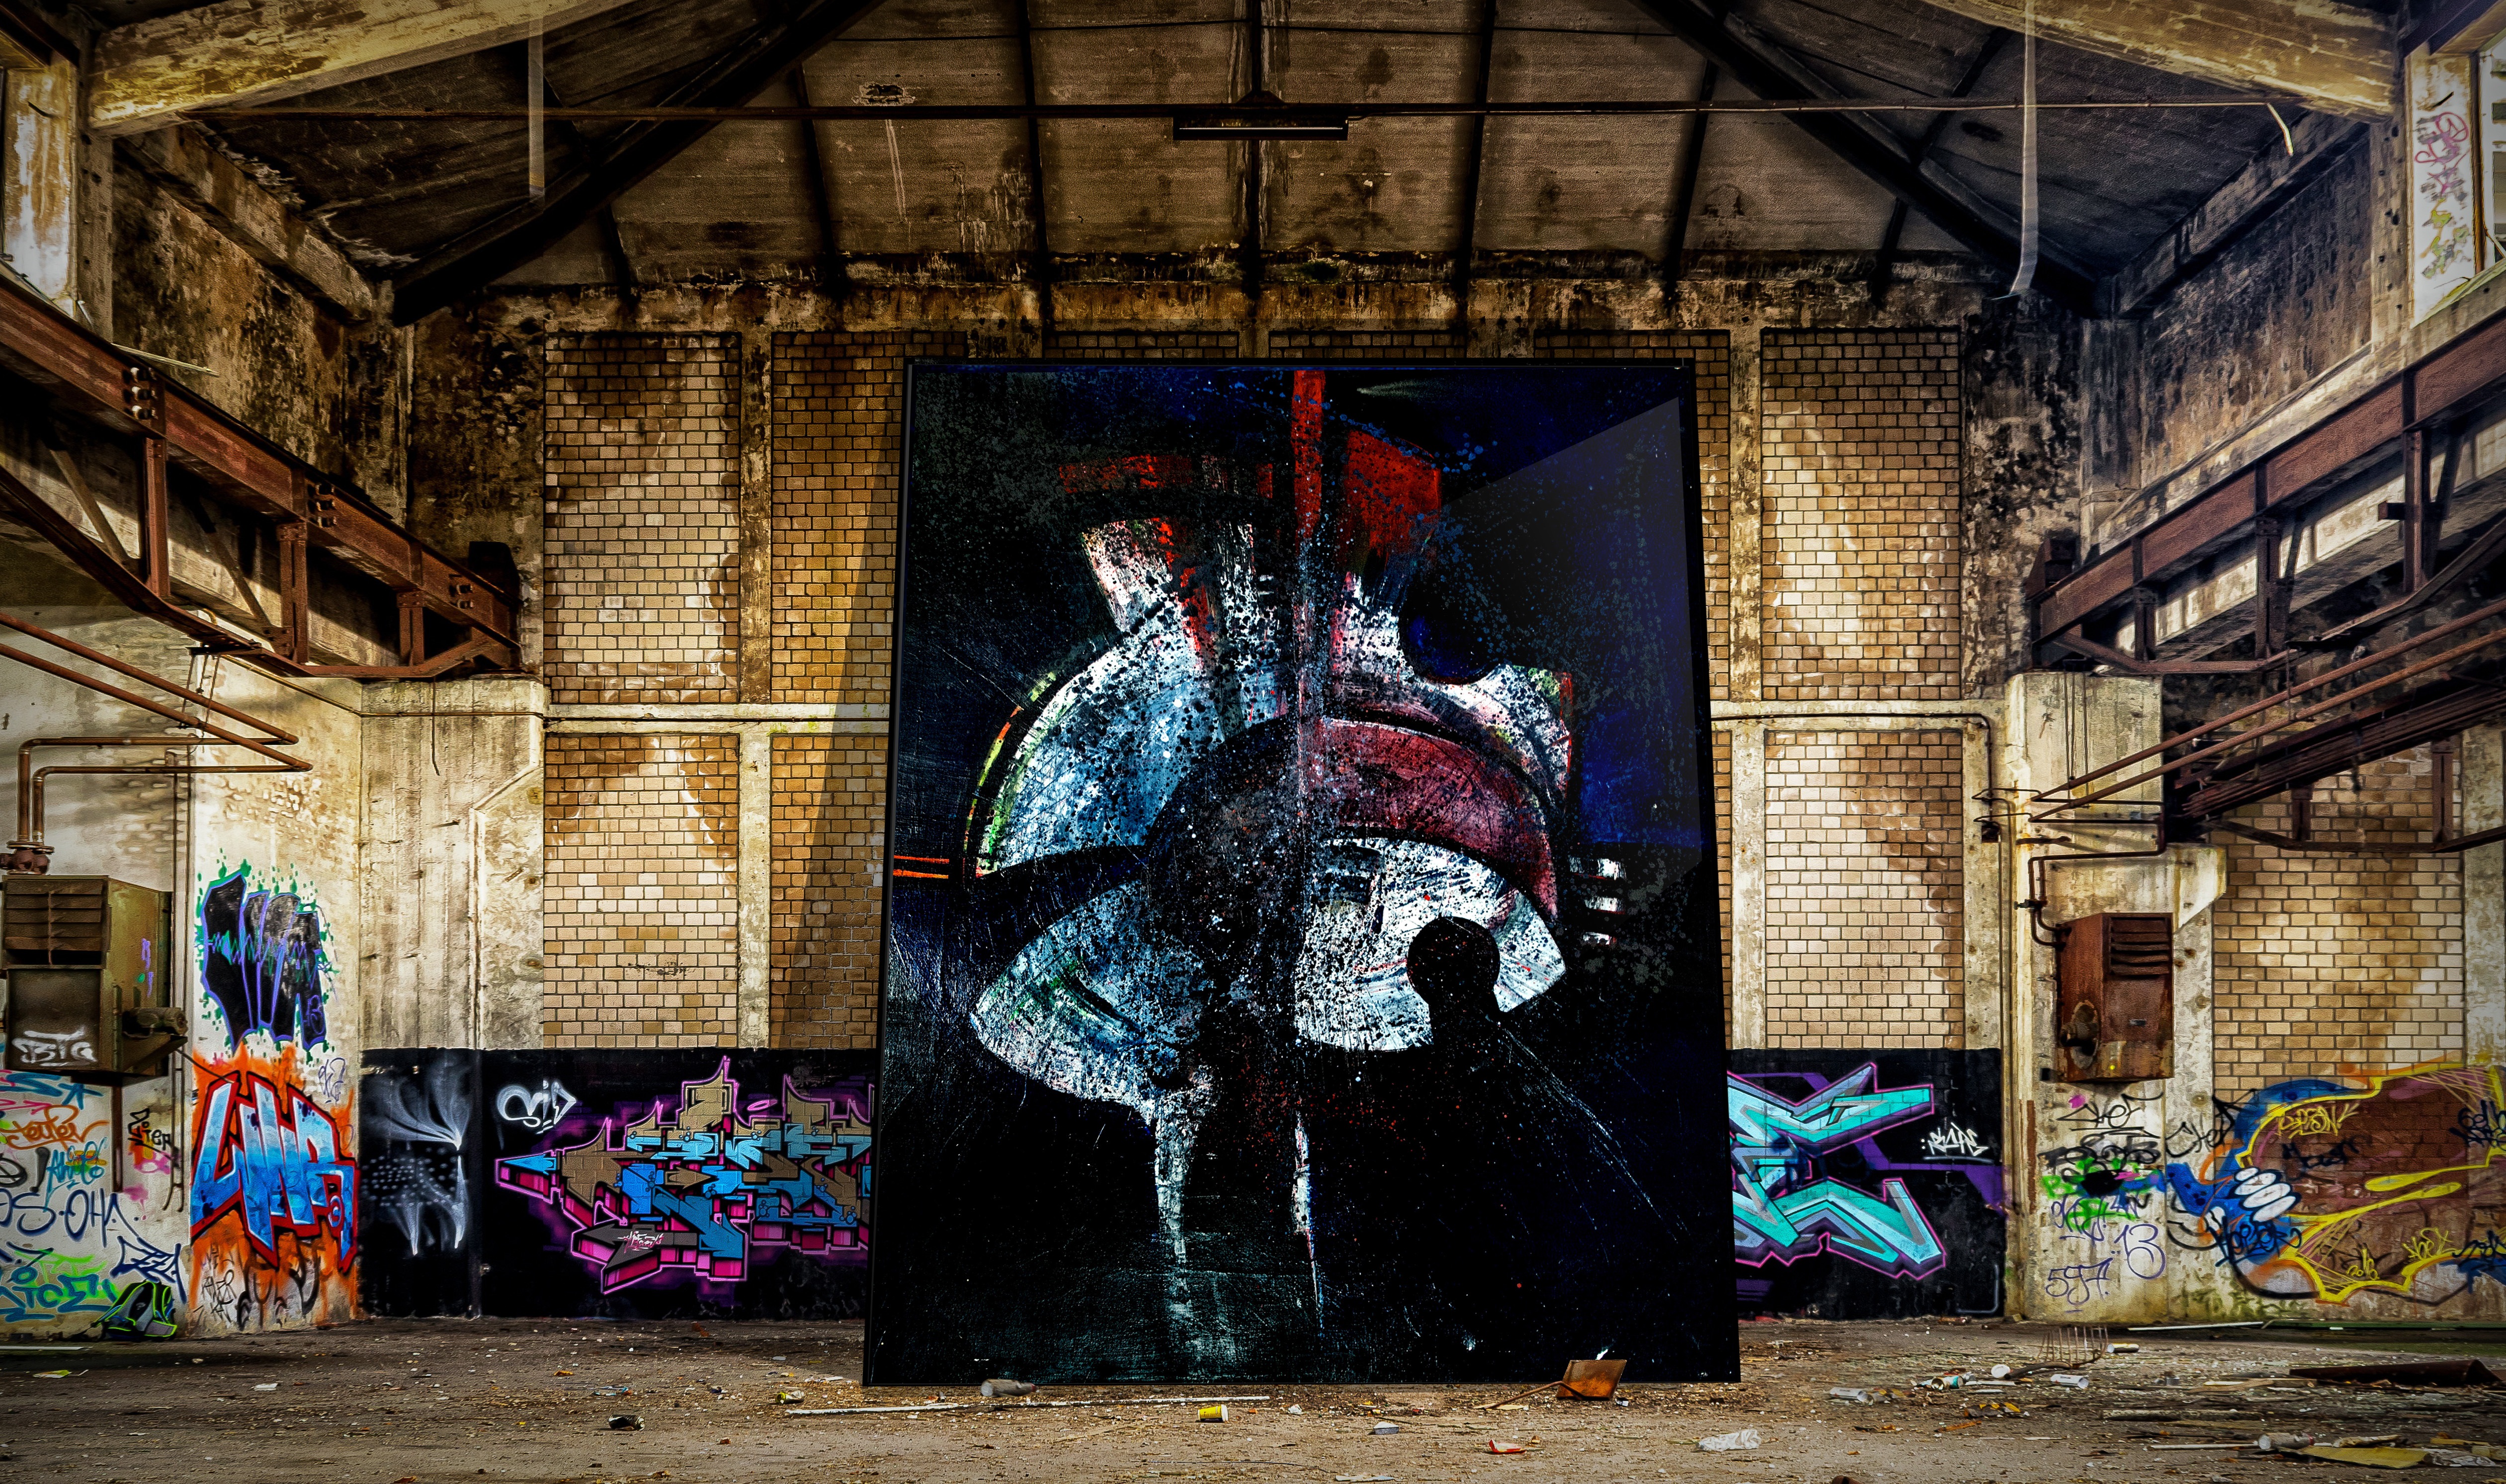
road, street, color, industry, ruin, graffiti, painting, art, universe, assembly, mural, gallery, graphic, exhibition, presentation, lost places, break up, factory building, lost place, urban area, light birth